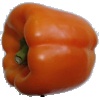
Label: Pepper Orange 1